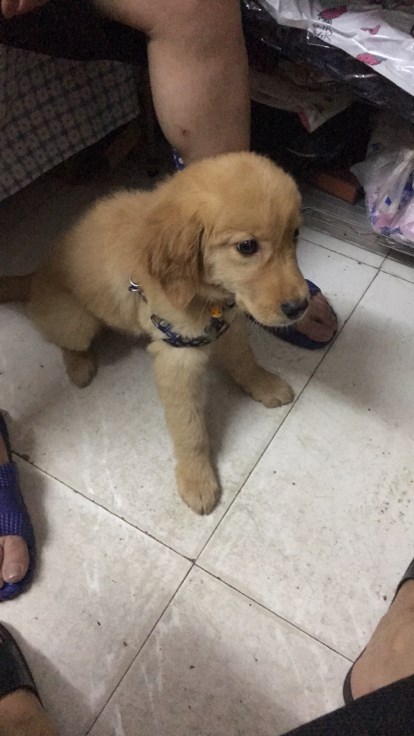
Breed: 5355-n000126-golden_retriever